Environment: real
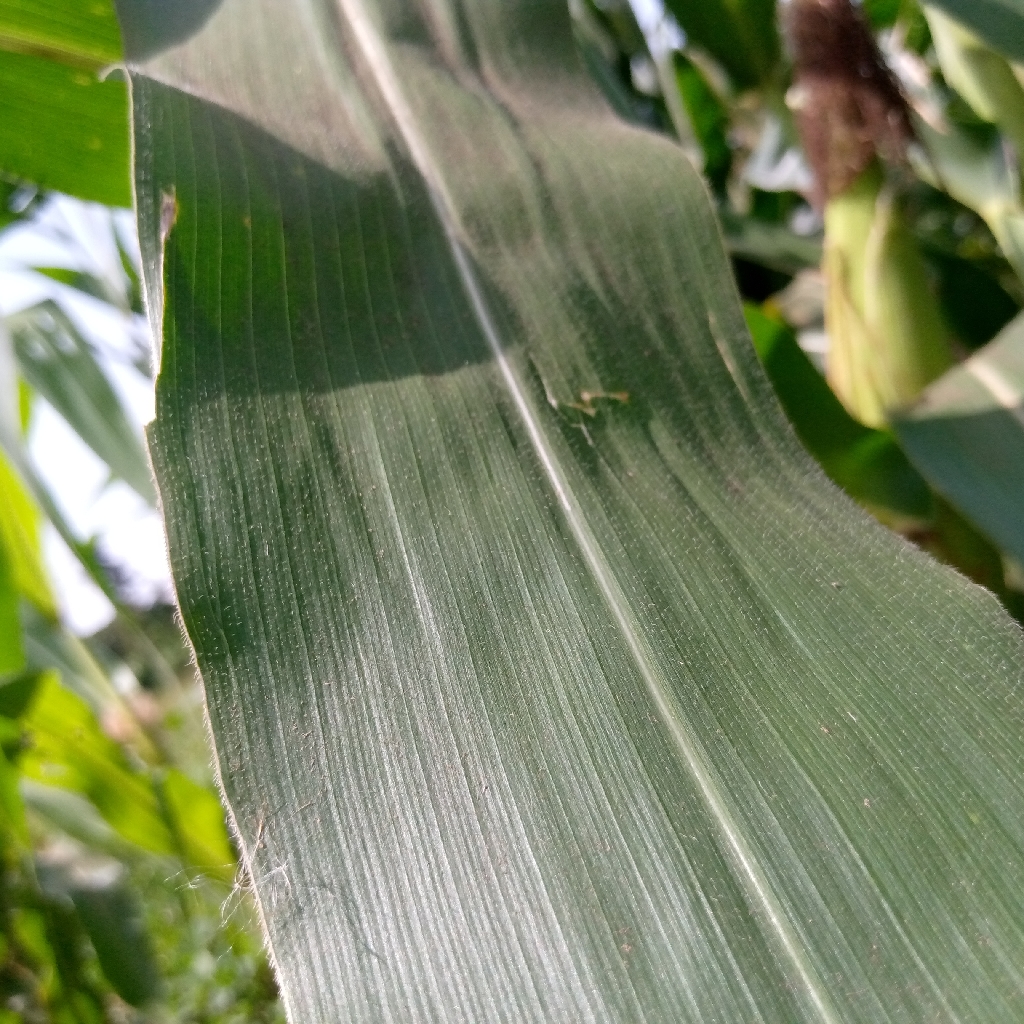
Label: healthy